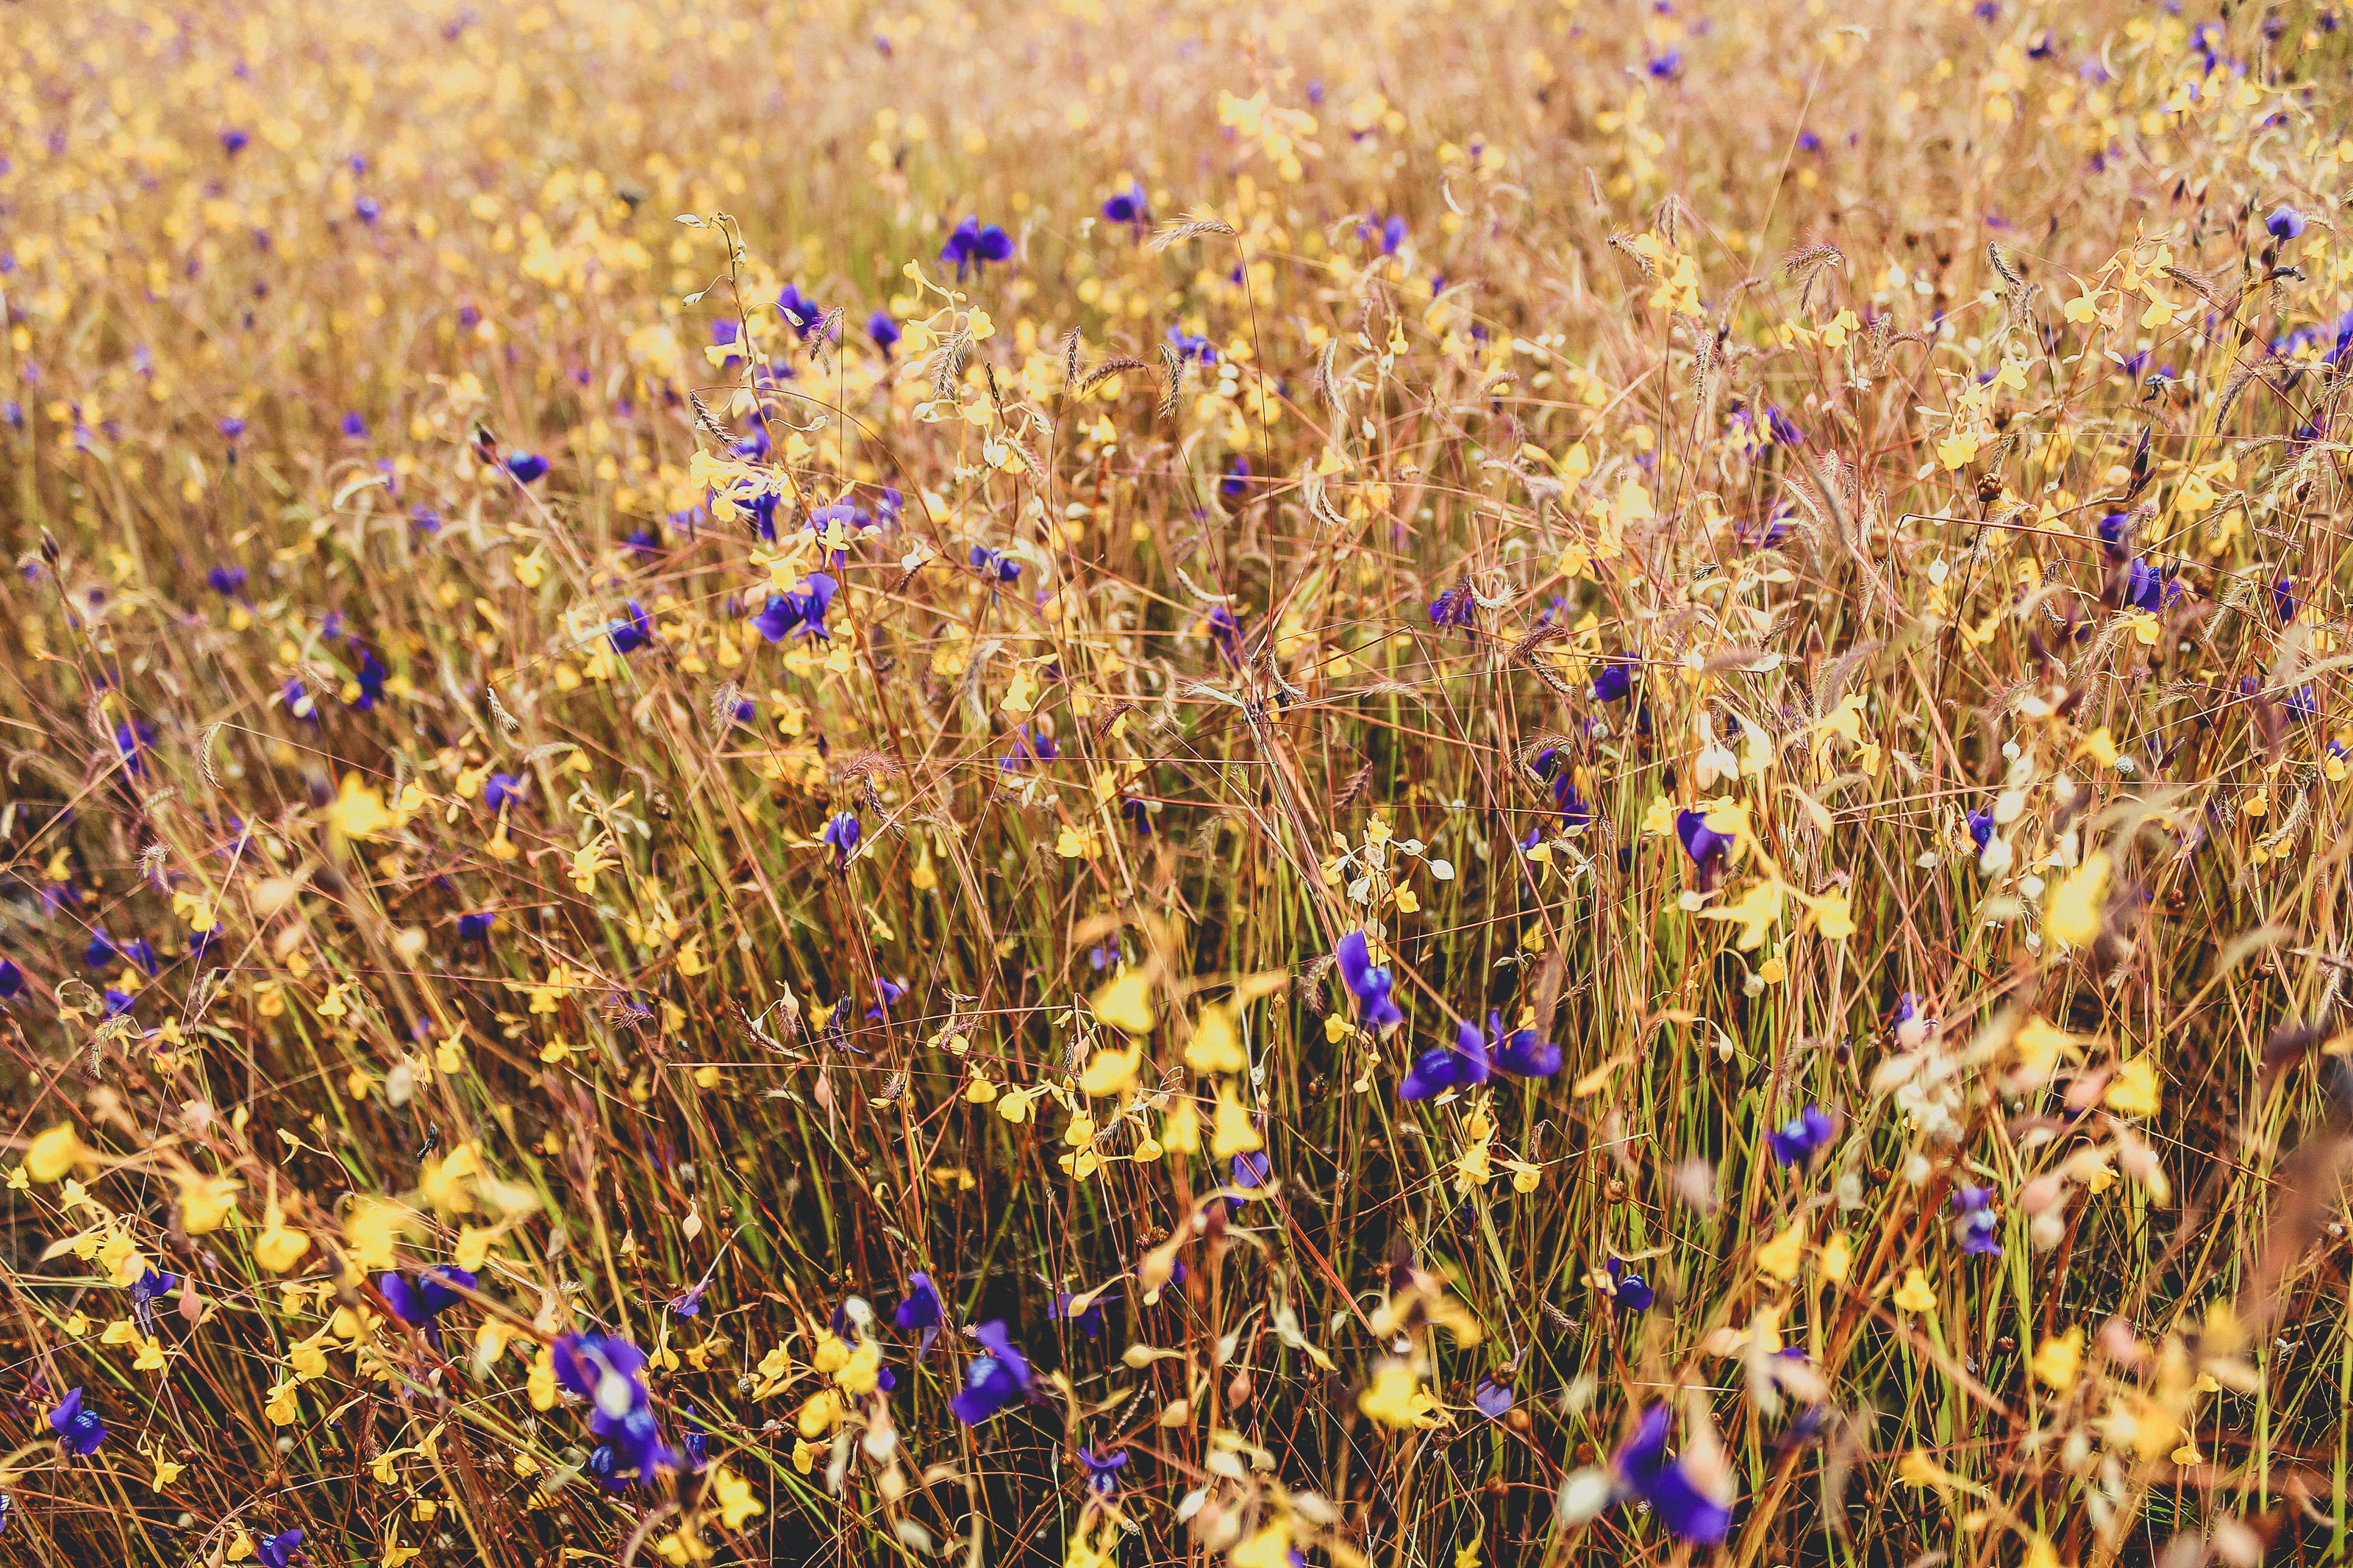
wild, flower, color, plant, outdoor, nature, beautiful, field, summer, landscape, yellow, thailand, fresh, floral, green, grass, travel, park, mountain, blossom, background, spring, beauty, blooming, colorful, garden, natural, pretty, forest, meadow, wildflower, lavender, flora, grass family, prairie, crop, food grain, english lavender, commodity, ecoregion, agriculture, wheat, flax